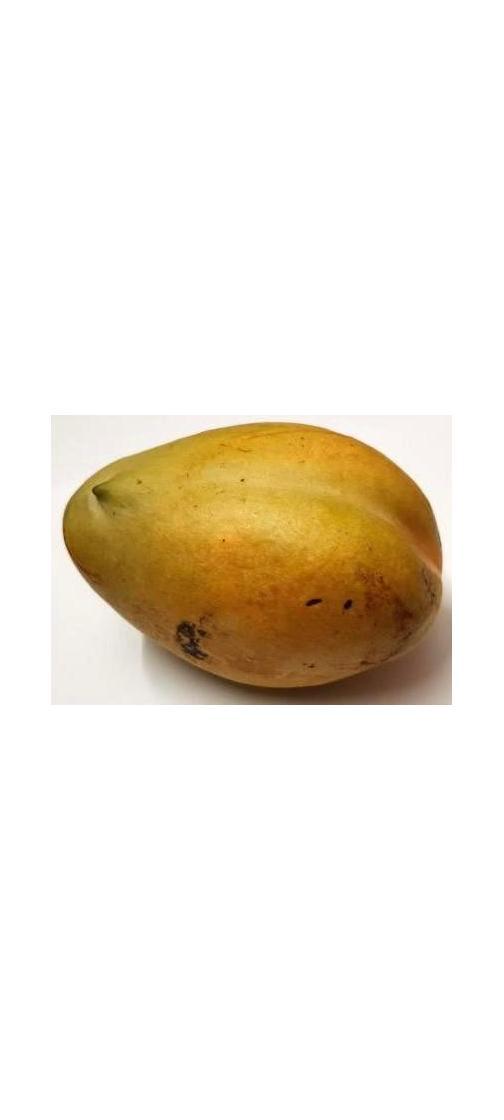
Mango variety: Bari-11